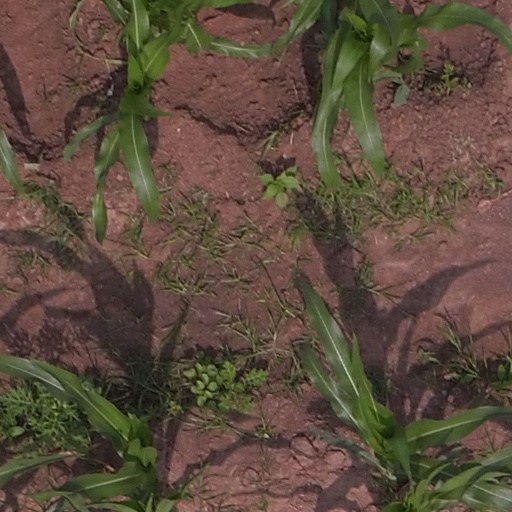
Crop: maize; corn